Chellah

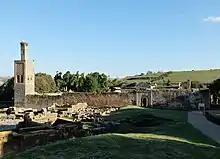
The Marinid religious complex of Chellah (13th–14th centuries)

The Phoenicians founded several trading colonies along the Atlantic coast of what is now Morocco, but the existence of a Phoenician settlement on the site of Chellah has been debated by archeologists. Jean Boube, who led some of the modern excavations at the site, discovered neo-Punic artifacts dating as far back as the 3rd century BC, which suggests there must have been a small trading post here around that time. Later excavations by Boube also found fragments of Phoenician or Punic bowls dating to the 7th and early 6th centuries BC, but it is possible that such early items were imported by trade rather than being evidence of occupation. The settlement along the banks of the Bou Regreg was known as Shalat (compare Hebrew סלע", rock"), which appears to derive from the Punic word for "rock".